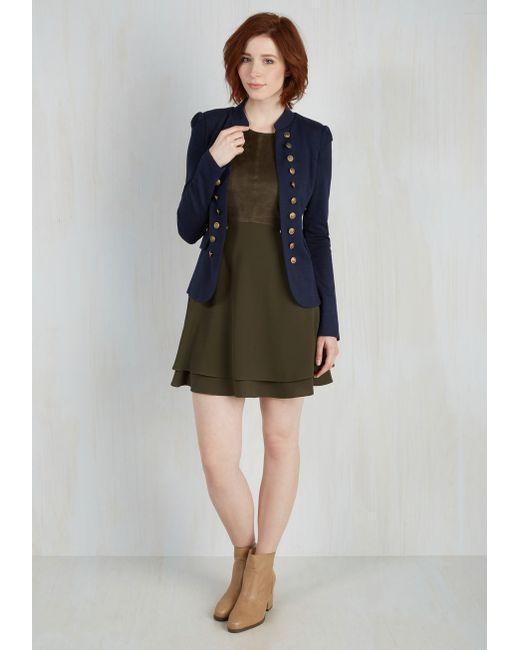
dunkelblaue formelle Jacke mit langen Ärmeln und Metallknöpfen